Havadar S.C.

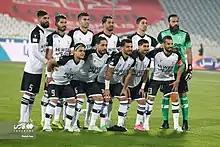
Havadar against Persepolis in 2021

The team entered the Azadegan League with the purchase of the team of South Tehran's independence team in the 2018–19 season with the coach of Farhad Kazemi. With the decision of the board, the name of the team changed before the start of the 2018–19 Azadegan League from Persepolis Pakdasht to the Sorkhpooshan Pakdasht.